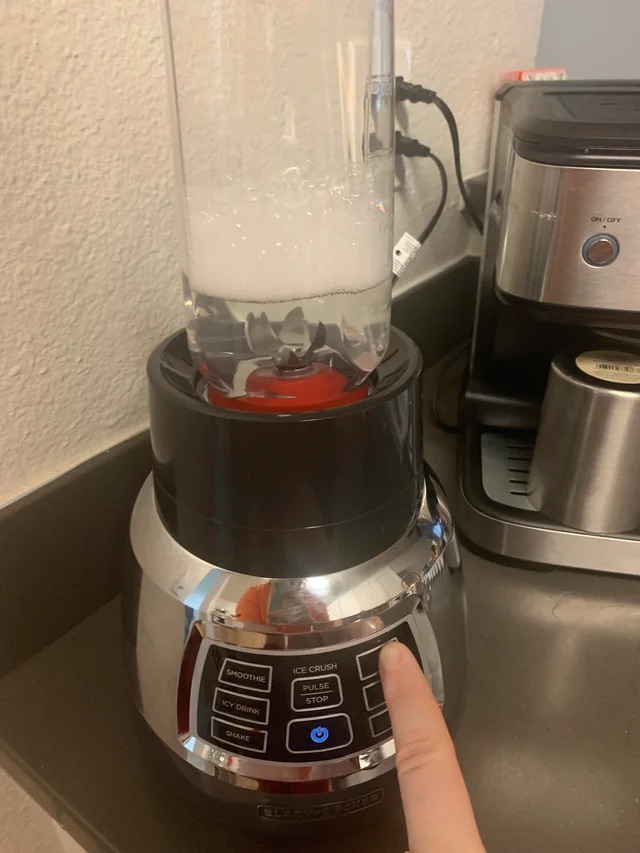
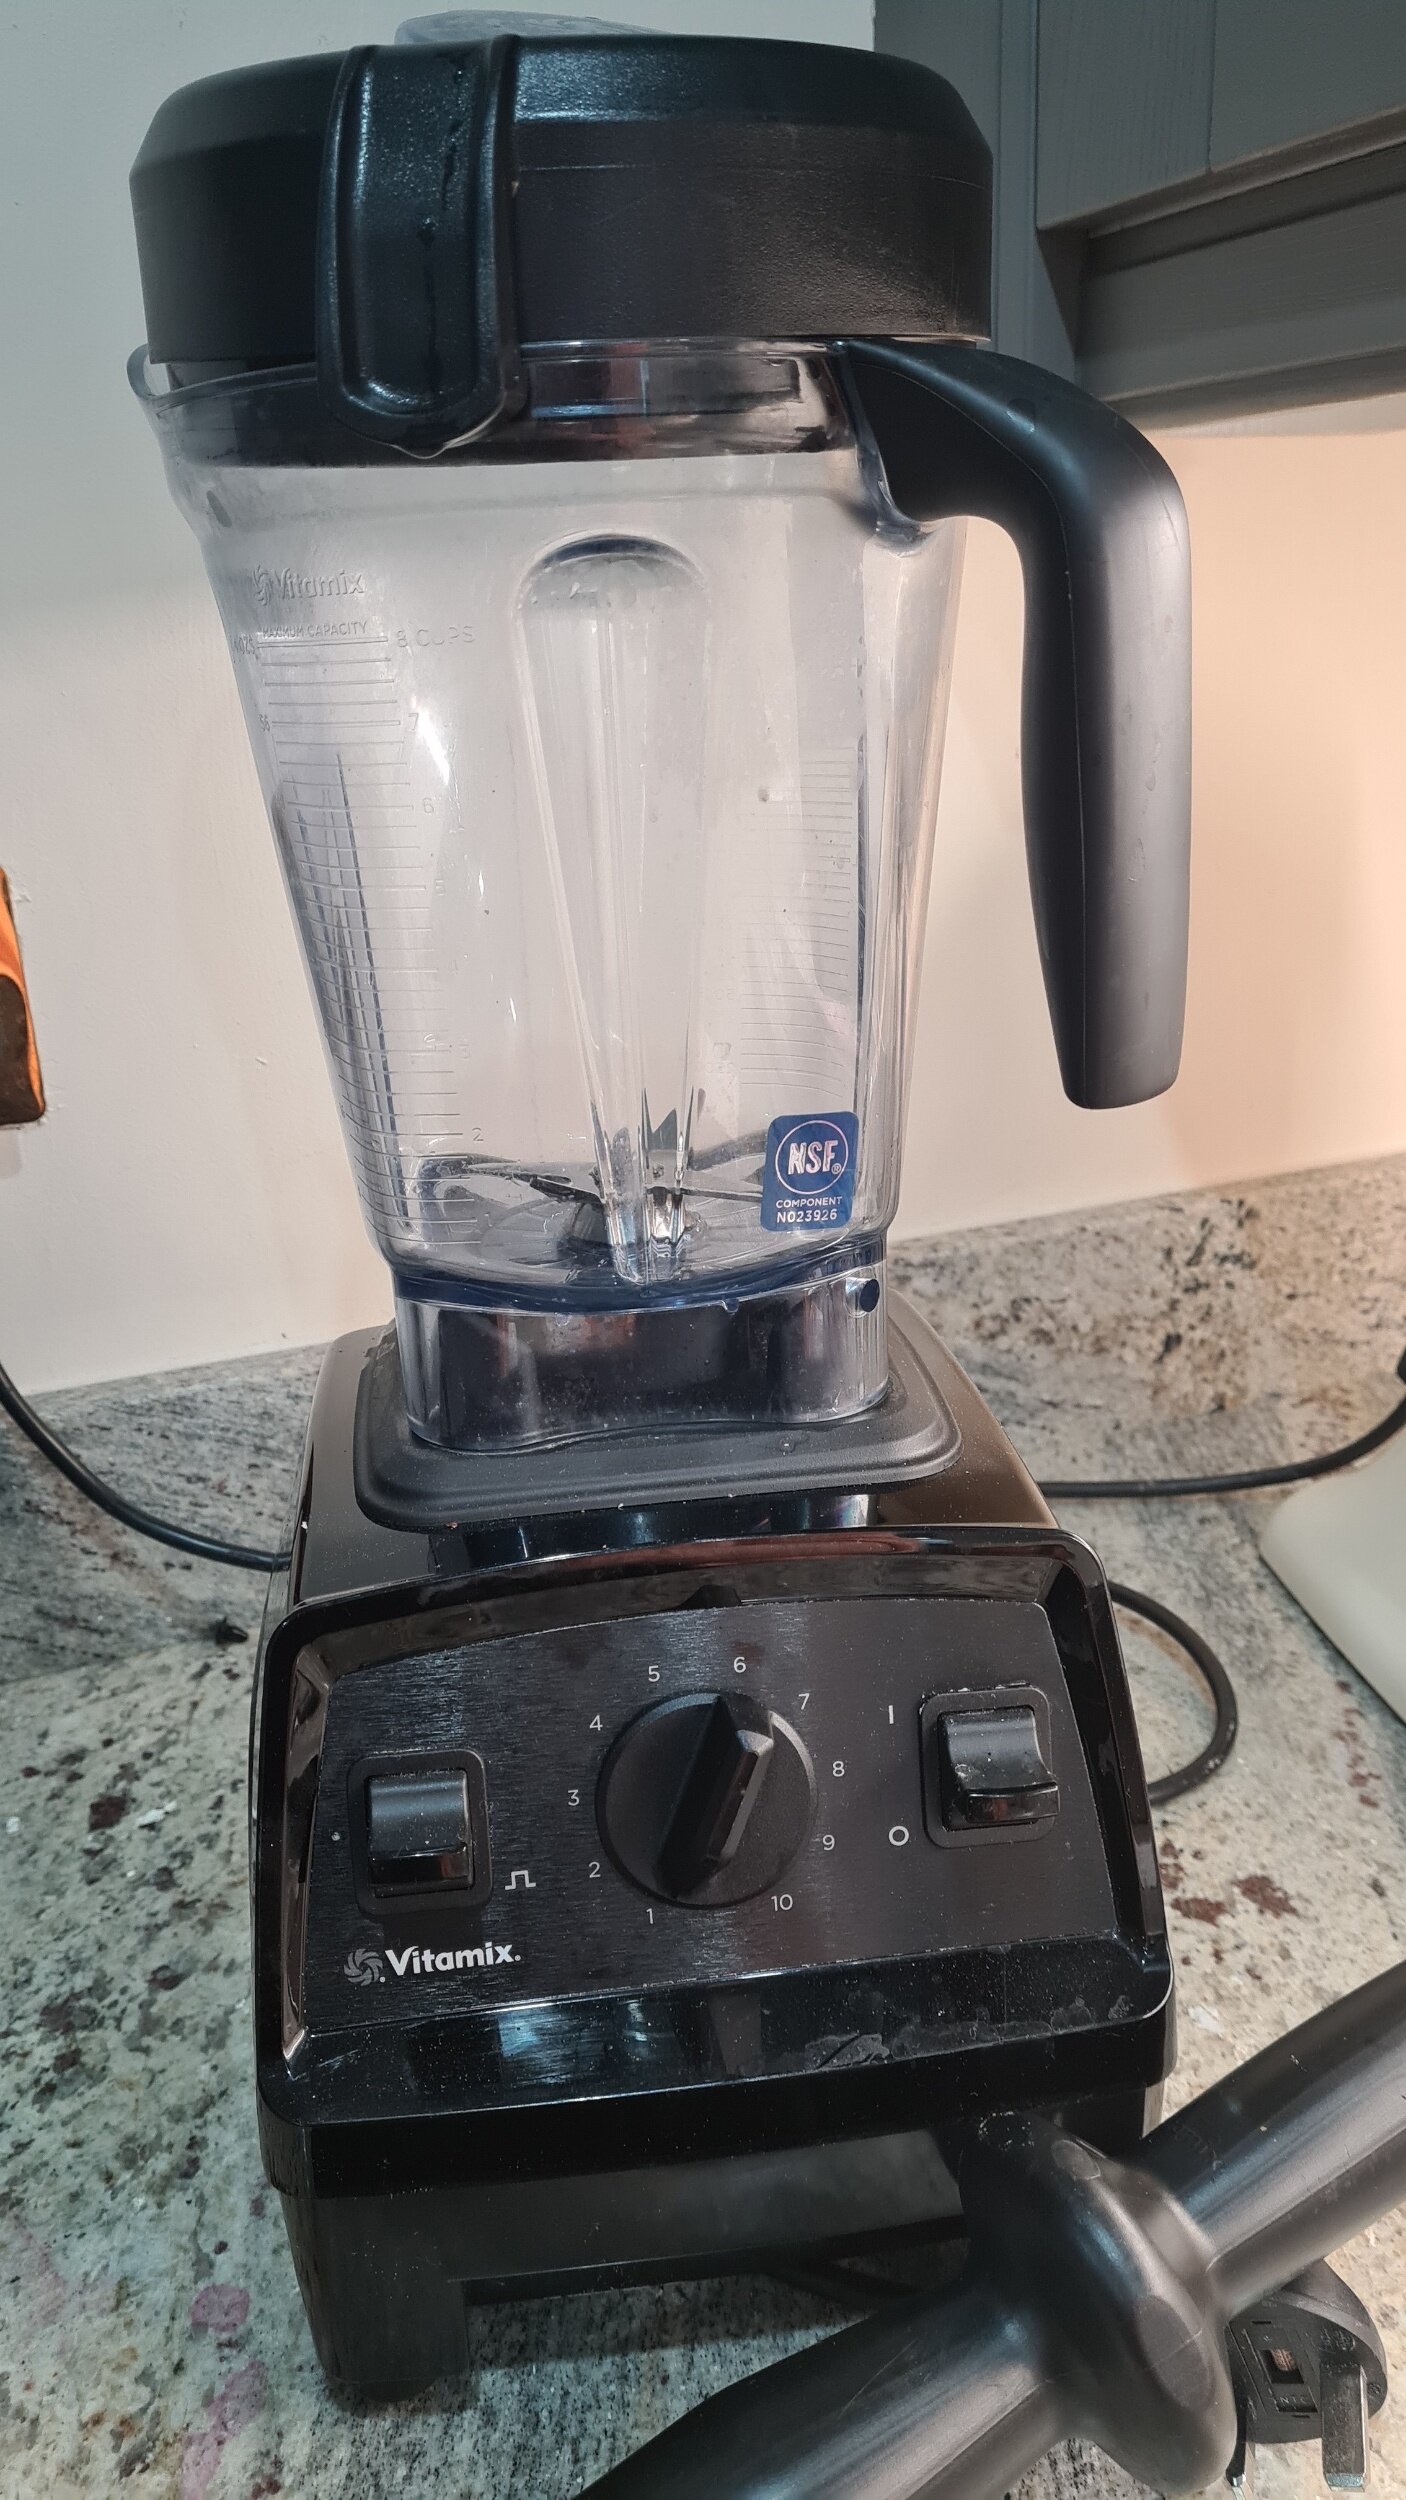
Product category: items_blender
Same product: no